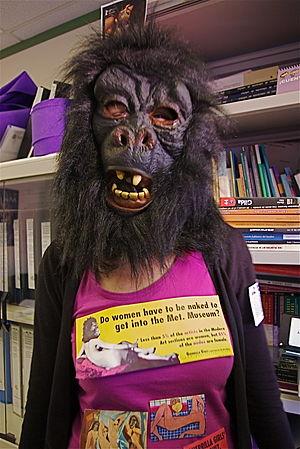
Les Guerrilla Girls sont un groupe d'artistes féministes fondé à New York en 1985 et connu pour créer et diffuser des affiches afin de promouvoir la place des femmes et des personnes racisées dans les arts. Leur première performance consista à poser dans les rues de leur ville d'origine des affiches décriant le manque de représentation de ces groupes sociaux dans les galeries et les musées. Au fil des années, leur activisme s'est étendu à la critique d'Hollywood et de l'industrie cinématographique, de la culture populaire, des stéréotypes et de la corruption dans le monde de l'art. Le groupe, qui s'est divisé abruptement en 2001 en plusieurs branches, les Guerrilla Girls Inc, les GuerrillaGirlsBroadBand et les Guerrilla Girls On Tour, a donc comme caractéristique de produire un art engagé et protestataire voulant réinventer le féminisme.